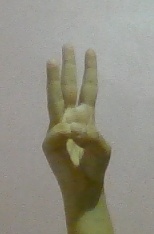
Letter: thaa